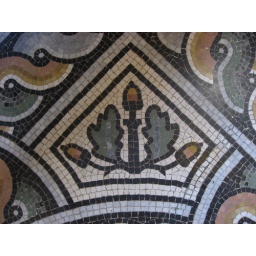
This Victorian detail is part of a floor mosaic in a building at Oxford.